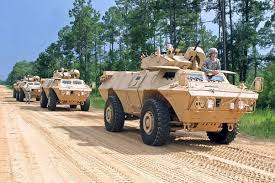
Label: BTR